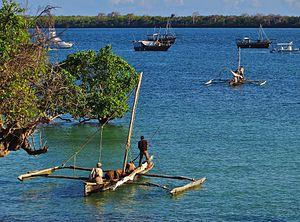
La culture swahilie est la culture partagée par les populations de la côte de l'Afrique de l'Est. Le terme viendrait du pluriel du mot arabe sahel ساحل : sawahil سواحل, qui signifie côte ou frontière. Ces populations sont d'origine bantoue avec des apports arabes et, dans une moindre mesure, persans. Les cités-États côtières comme Mombasa, Gede, Malindi et les archipels de Zanzibar, des Comores, de Kilwa et de Lamu, formaient une unité de culture swahilie prospère et renommée, vivant du commerce de marchandises africaines destinées aux marchés locaux et orientaux. Ces populations parlaient des langues voisines, variantes du swahili, et partageaient un certain nombre de valeurs propres. C'est avant tout une culture urbaine, africaine et musulmane. Les arabes appelaient al-Zanj les territoires sous la domination de ces cités, d'où le nom souvent donné à la région de « Zenj » ou « Zanguebar ».
Le Zanguebar ou Zanj, voire Zingium ou côte swahilie, sont des anciennes appellations de la même partie de la côte de l'Afrique orientale qui se trouve répartie aujourd'hui entre le Mozambique, la Tanzanie, le Kenya et la Somalie. Elle comporte aussi les îles côtières, et on y inclut parfois également la côte musulmane de Madagascar.